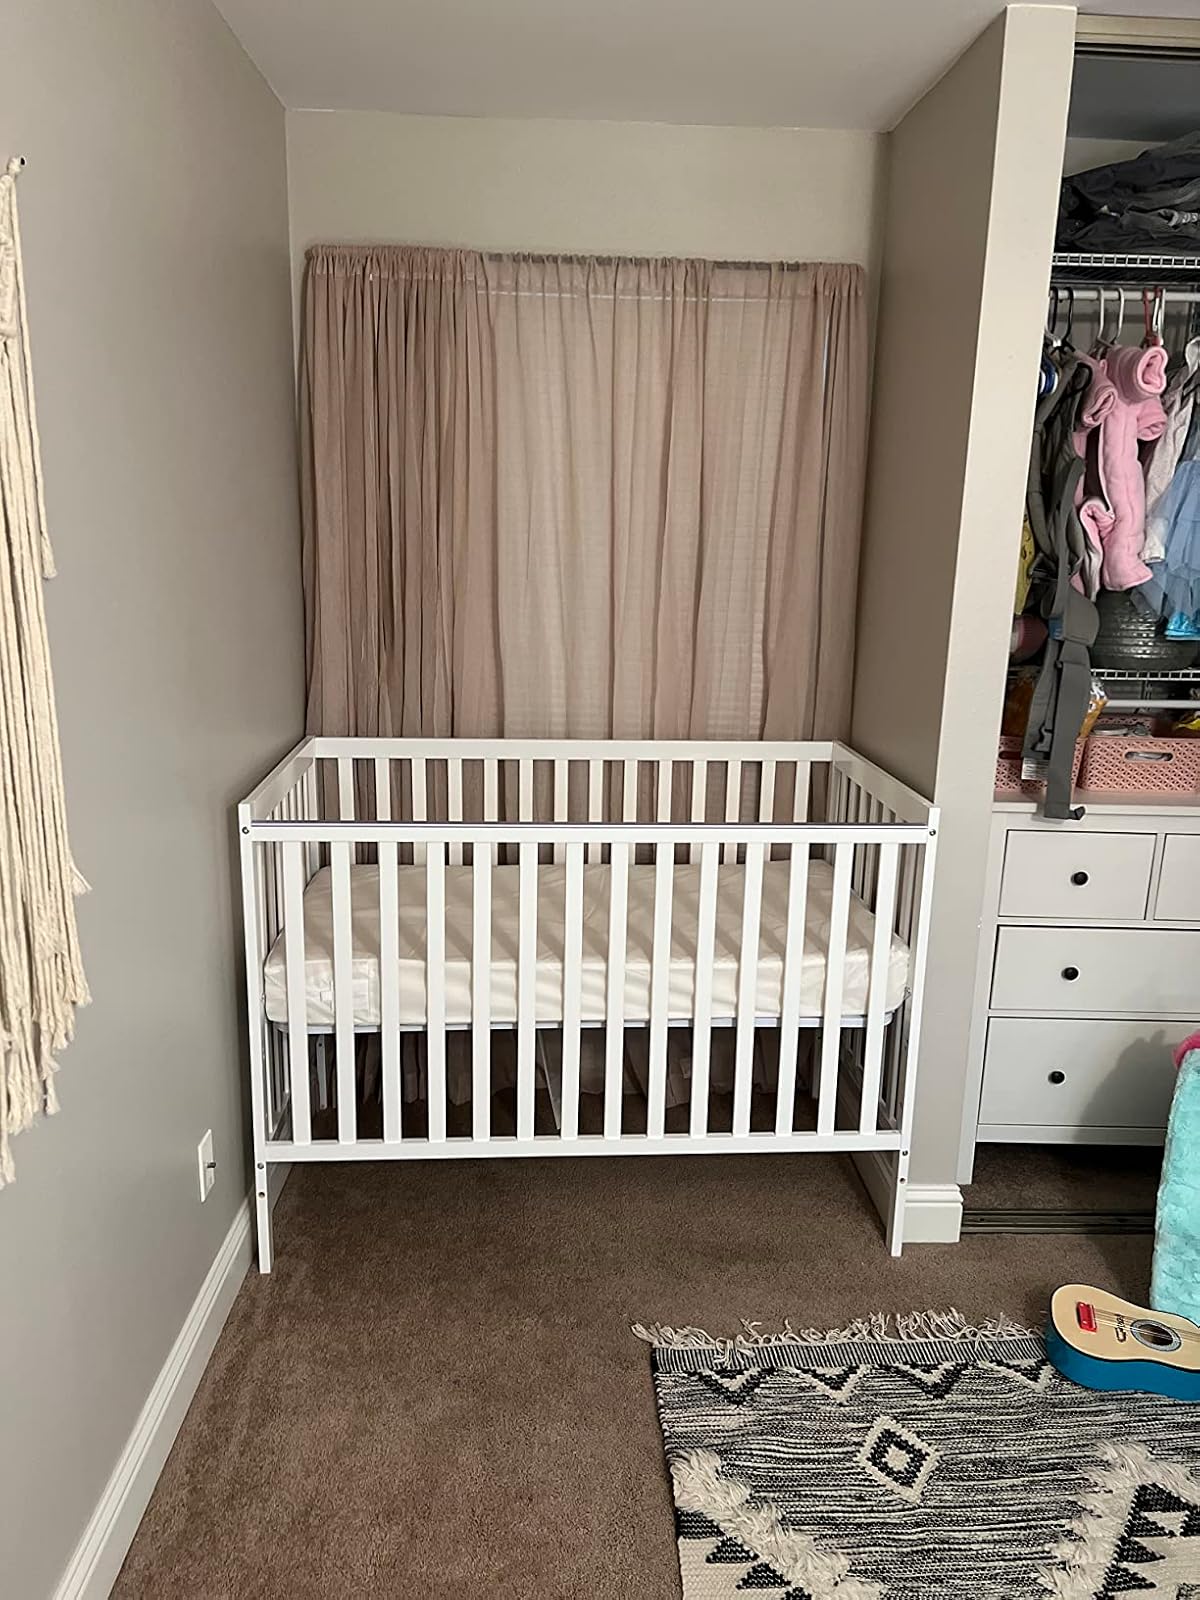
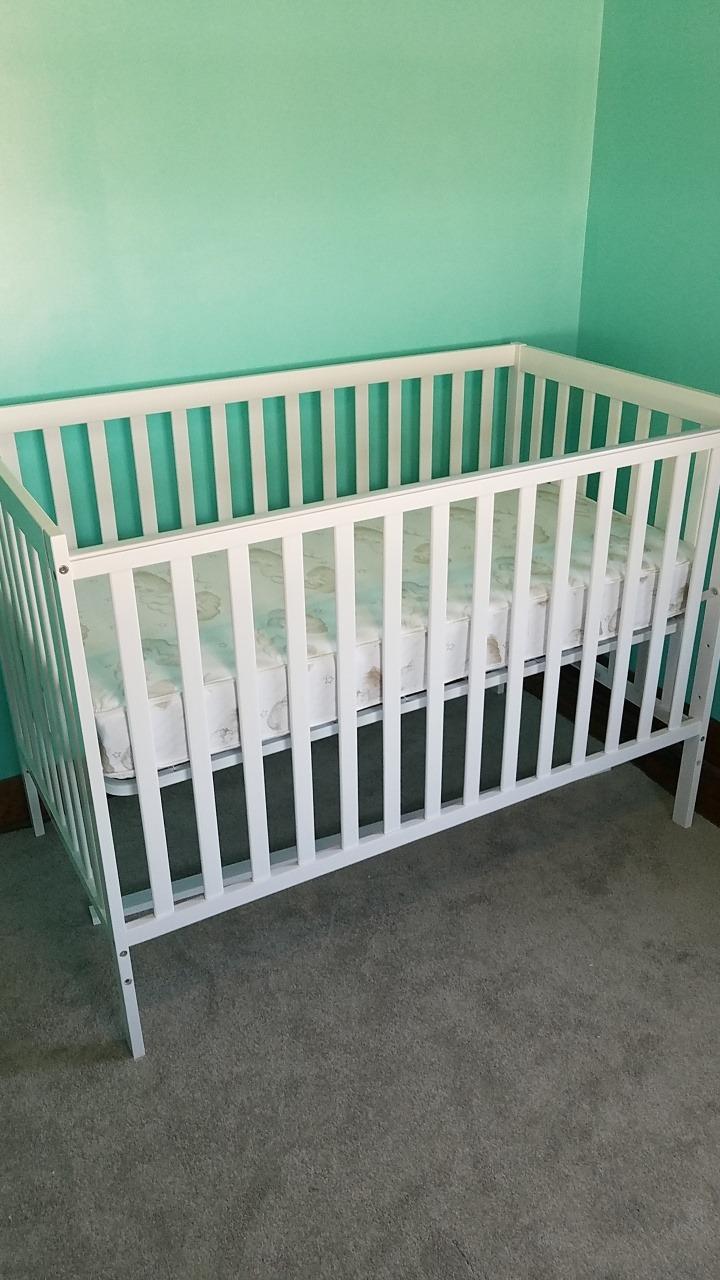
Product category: products_crib
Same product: yes